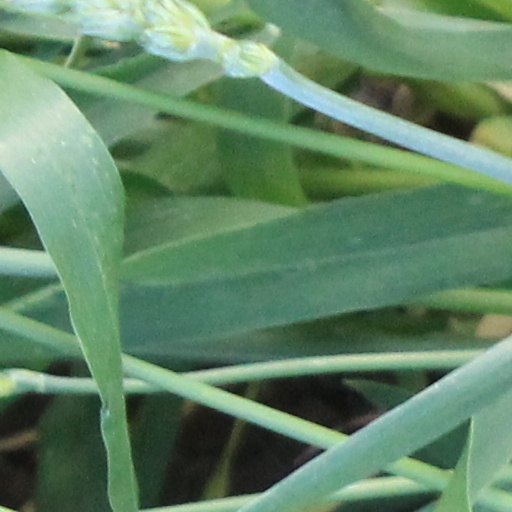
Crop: wheat